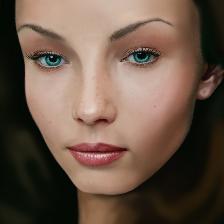
Label: Human